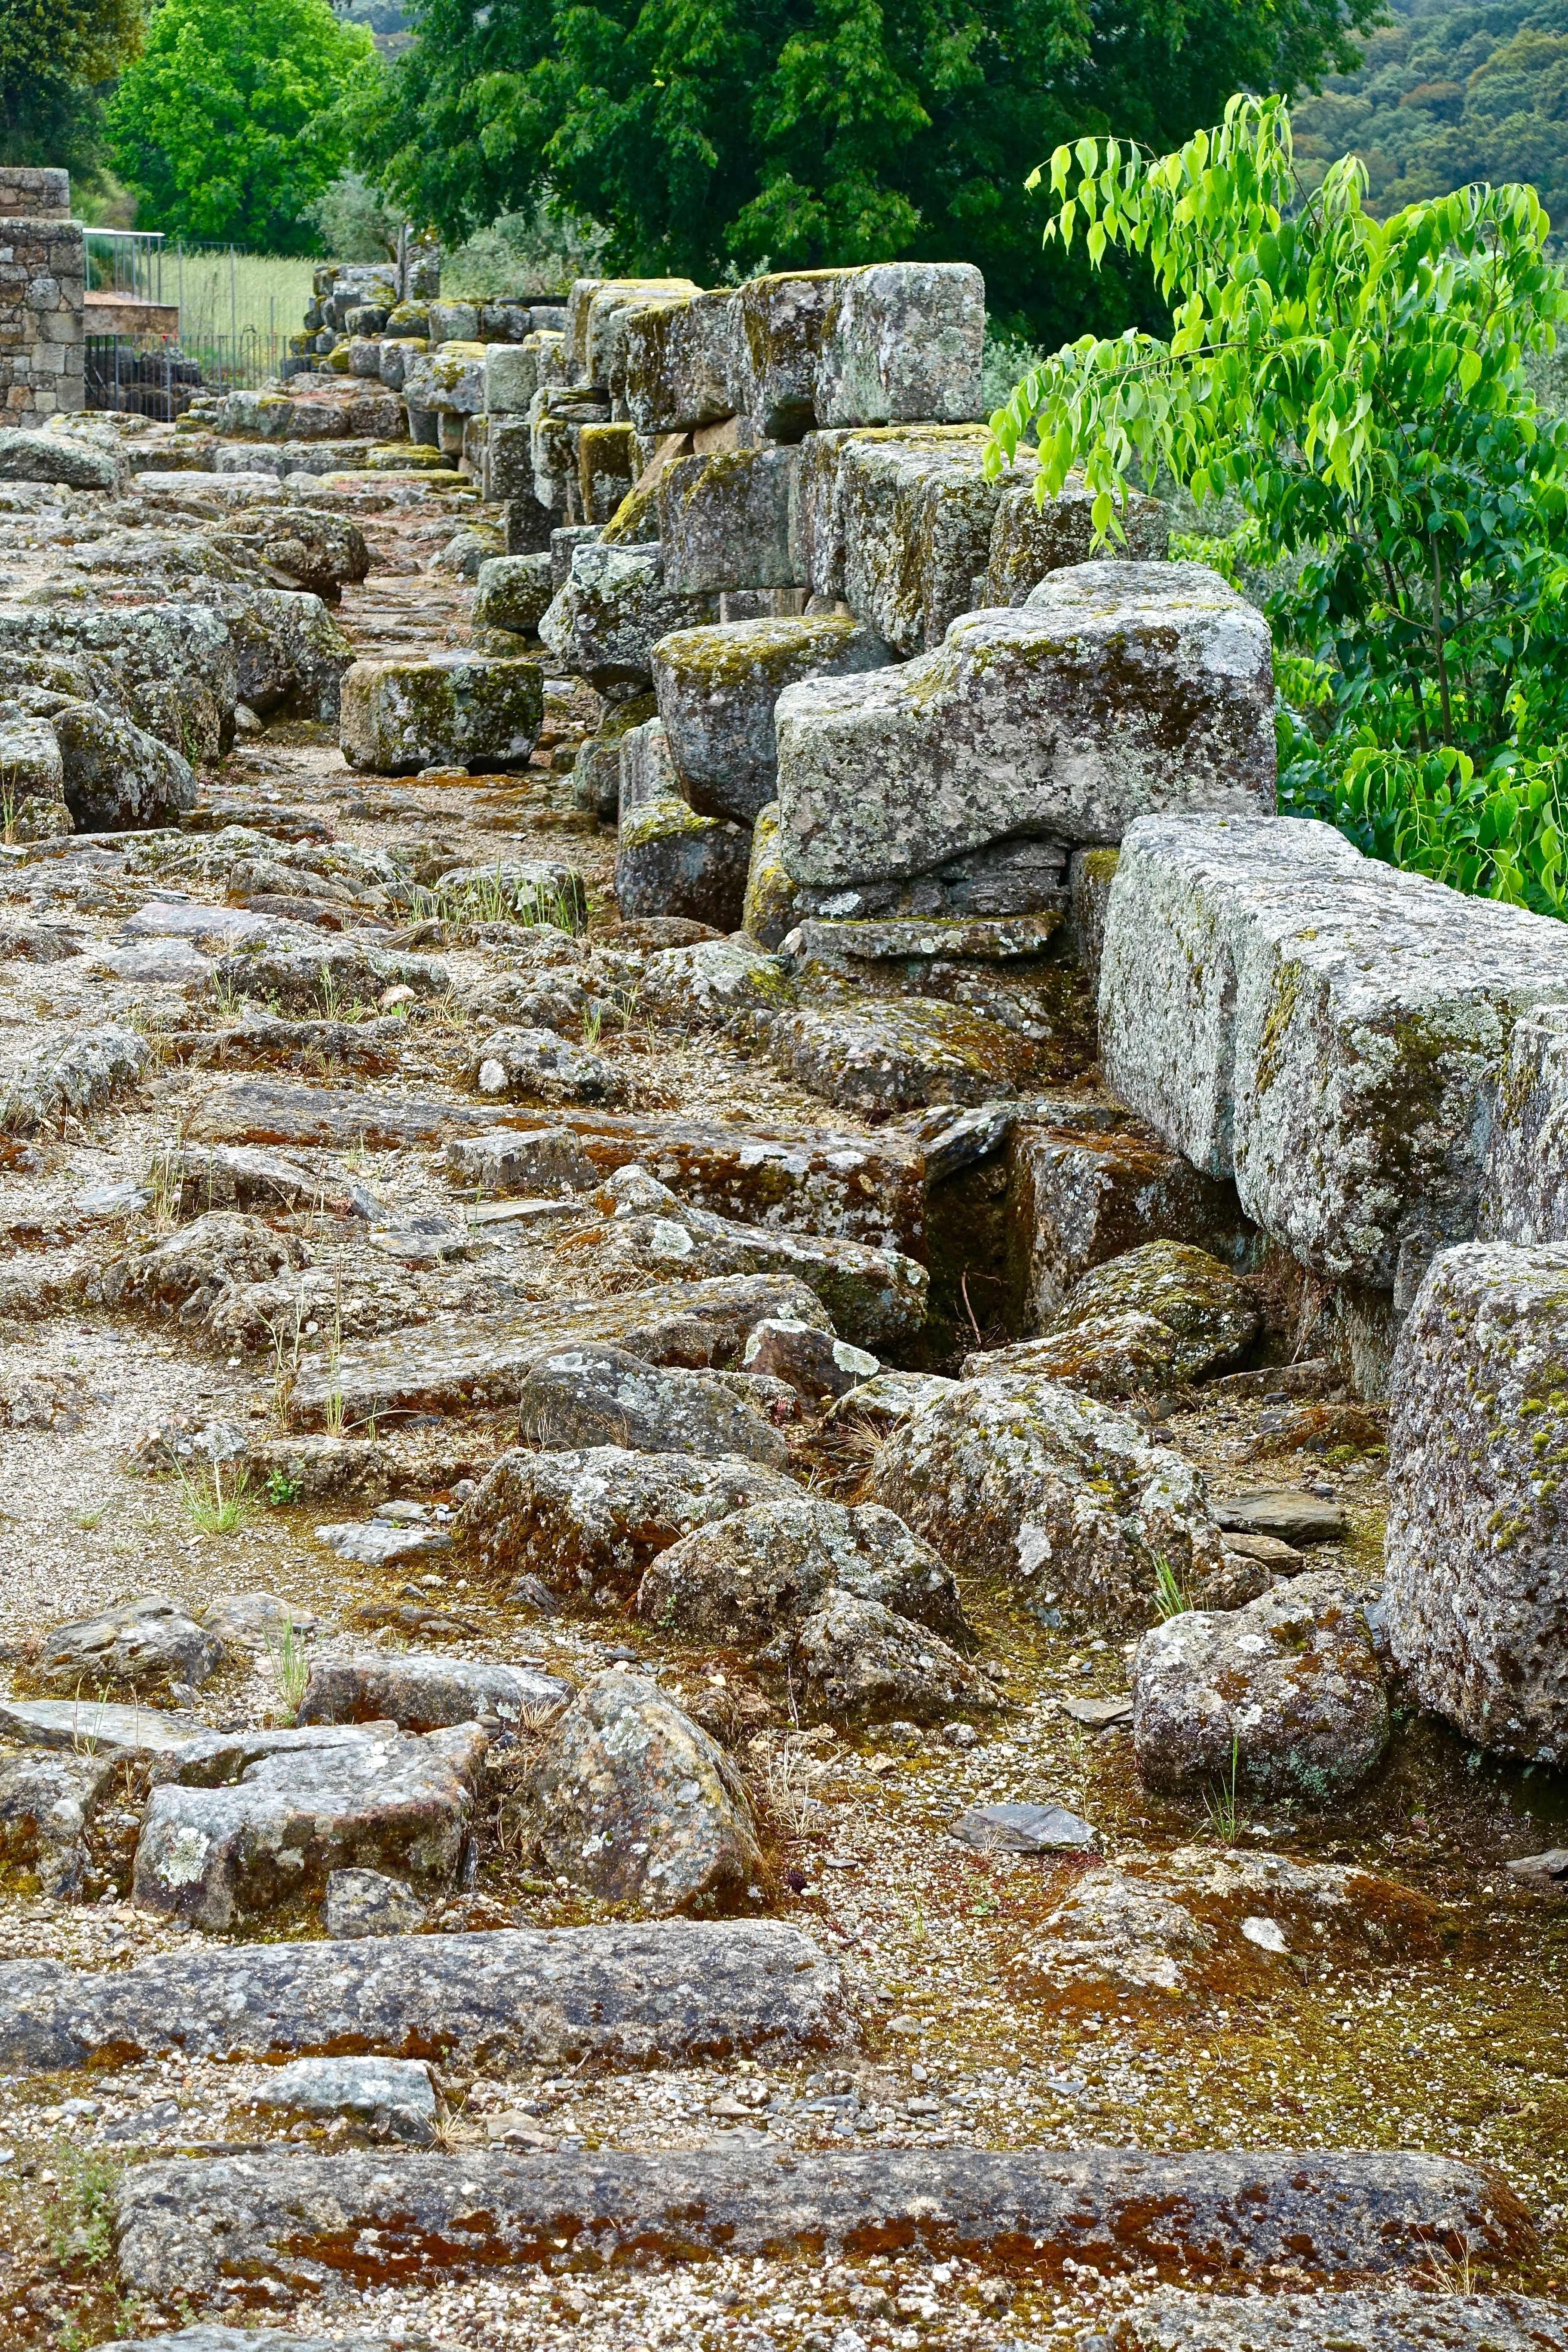
rock, wall, stream, broken, ancient, stone wall, terrain, geology, ruins, boulder, blocks, water feature, bedrock